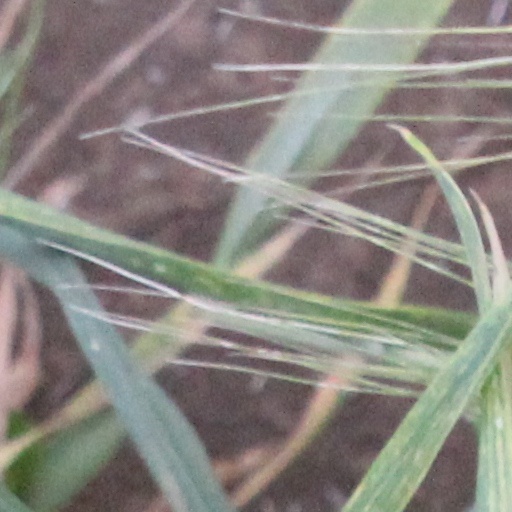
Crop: wheat